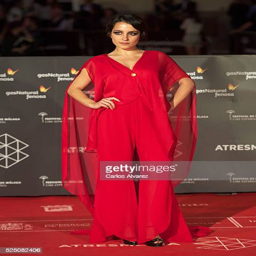
person attends premiere at person during festival